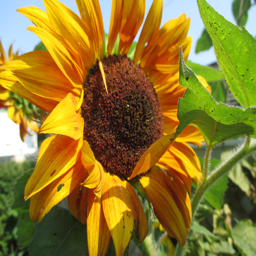
one of the many beautiful sunflowers in our yard this year .